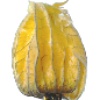
Label: Physalis with Husk 1